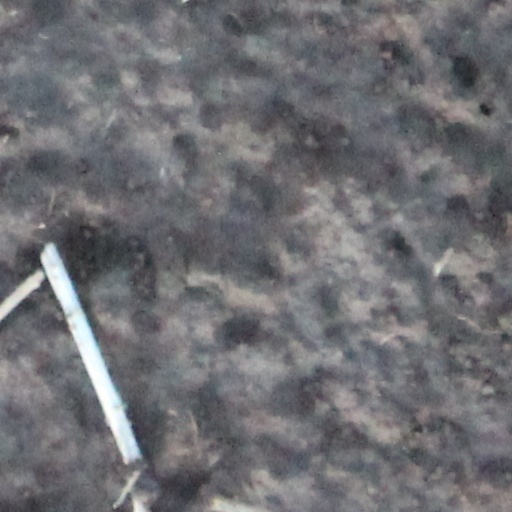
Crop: wheat